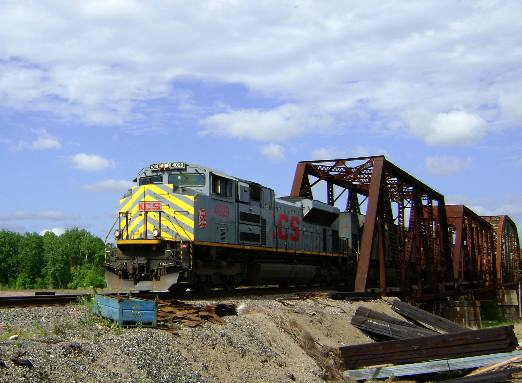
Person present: No